All-terrain vehicle

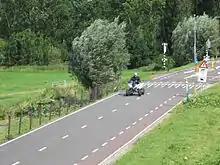
Driving an ATV on a paved road in the Netherlands

Models are divided into the sport and utility markets. Sport models are generally small, light, two-wheel-drive vehicles that accelerate quickly, have a manual transmission, and run at speeds up to approximately . Utility models are generally bigger four-wheel-drive vehicles with a maximum speed of up to approximately . They can haul small loads on attached racks or small dump beds, and tow small trailers. Due to the different weights, each has advantages on different types of terrain. A popular model is Yamaha's Raptor 700, which has a nearly 700 cc four-stroke engine.